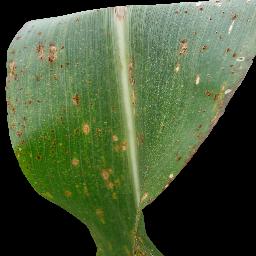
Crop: corn
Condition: (maize)_common_rust